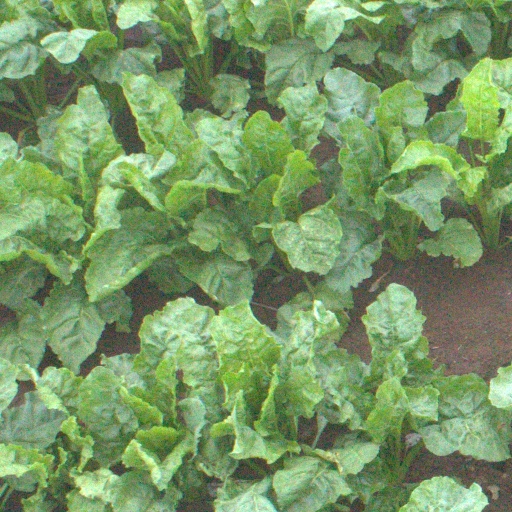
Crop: sugar beet